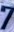
Number: 7